List of birds of Thailand

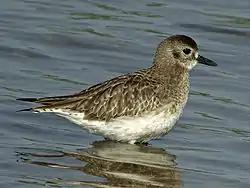
The black-bellied plover is a common winter visitor to Thailand.

Recurvirostridae is a family of large wading birds which includes the avocets and stilts. The avocets have long legs and long up-curved bills. The stilts have extremely long legs and long, thin, straight bills.